Barron's

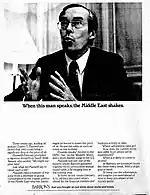
Ad for Barron's, 1975

Barrons.com was launched in 1996 as part of WSJ.com. In 2005, following "its first redesign in nearly 11 years" "Barron's" relaunched as a standalone product, months after their first Financial Advisor conference.